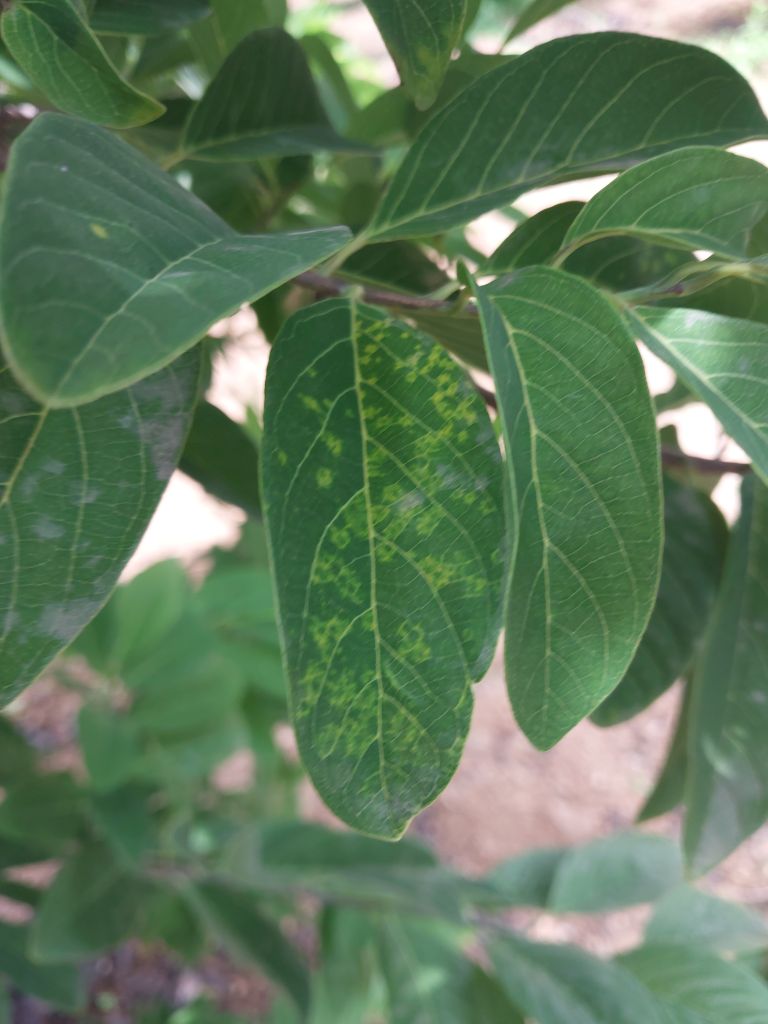
Disease label: Leaf spot on Leaves